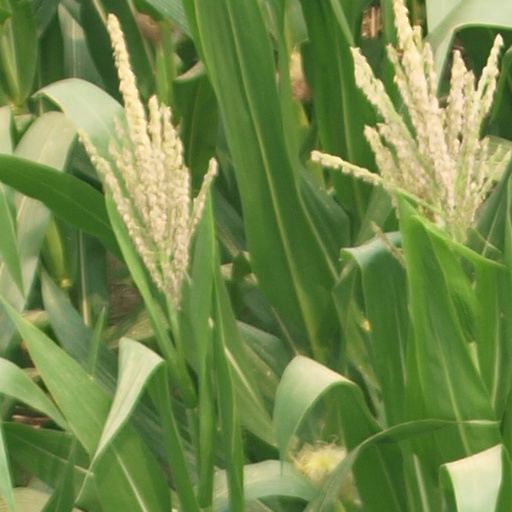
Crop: maize; corn